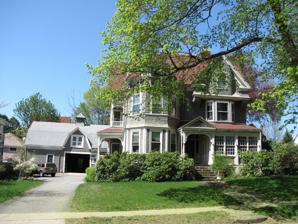
Building: House at 25 Avon Street
Country: United States of America
Year built: 1889
Historic house in Massachusetts, United States United States historic place House at 25 Avon Street U.S. National Register of Historic Places House at 25 Avon Street Show map of Massachusetts Show map of the United States Location 25 Avon St., Wakefield, Massachusetts Coordinates 42°30′15″N 71°4′29″W / 42.50417°N 71.07472°W / 42.50417; -71.07472 Built 1889 Architectural style Queen Anne, Shingle Style MPS Wakefield MRA NRHP reference No. 89000731 Added to NRHP July 06, 1989 25 Avon Street is a historic house, and is significant as one of the more elaborate Queen Anne Victorian houses in the town of Wakefield, Massachusetts . Description and history The 2 + 1 ⁄ 2 -story wood-frame house was built c. 1889, and has a combination of Queen Anne and Shingle Style features. Shingled elements include window bays, both projecting and recessed, while the porches are decorated with a clear Queen Anne flair, including arched openings and a floral design in the gable end of the front porch. The house was listed on the National Register of Historic Places on July 6, 1989. See also National Register of Historic Places listings in Wakefield, Massachusetts National Register of Historic Places listings in Middlesex County, Massachusetts References